Manjayya Heggade

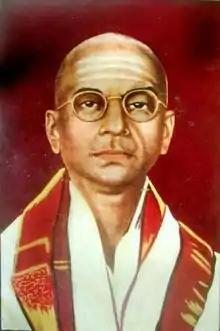
<a href="http%3A//www.kamat.com/">Kamat's Potpourri

Dharmasthala Manjayya Heggade (1889–1955) was an Indian philanthropist, educationist and legislator who is best known for being the hereditary administrator (Dharmadhikari) of the Dharmasthala Manjunatha Temple from 1918 to 1955.